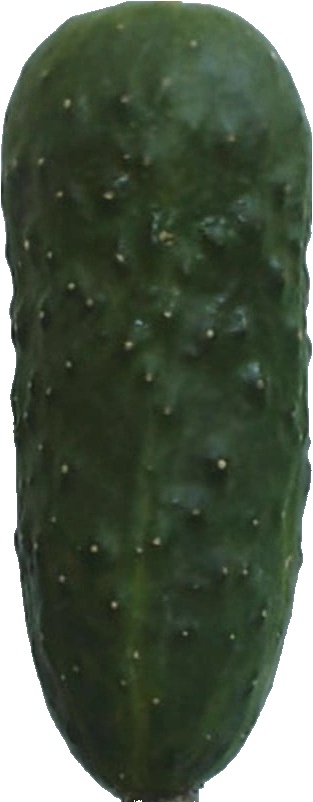
Label: cucumber_1